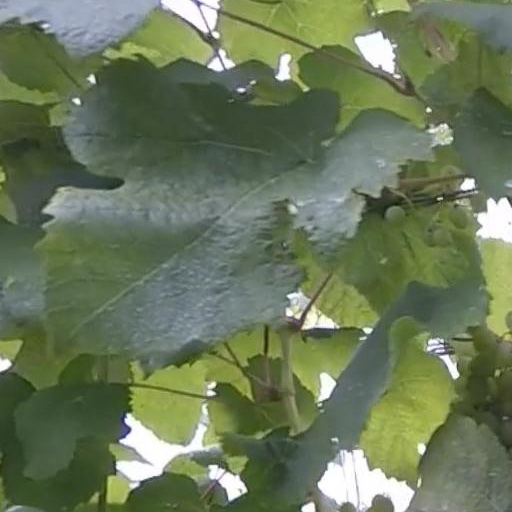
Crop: grape